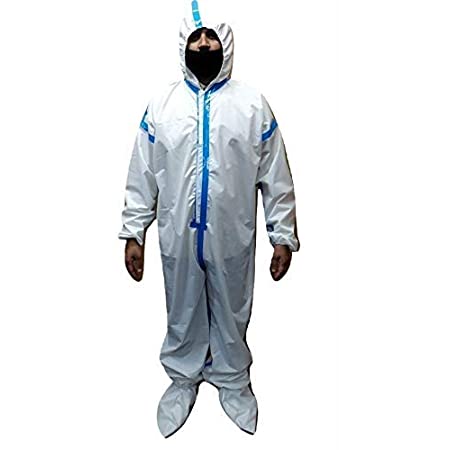
Objects detected:
Mask
Coverall